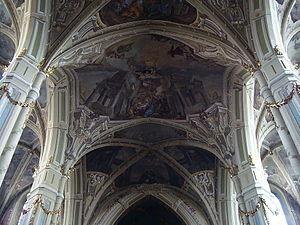
Une église-halle est une église dont le vaisseau central et les collatéraux sont de hauteur égale, et communiquent entre elles sur toute cette hauteur. Elle se caractérise aussi par des colonnes très élancées qui supportent directement les voûtes juxtaposées, et dont on a pu dire que, loin de diviser l'espace, elles l'élargissent ; il en résulte une certaine minceur des profils, une rigidité contrastant avec la complication des nervures des voûtes. Quant au vaisseau central, en l'absence des fenêtres hautes, il est éclairé indirectement par la lumière provenant des vaisseaux latéraux. L'église-halle se rapproche de la conception d'une vaste salle hypostyle voûtée.